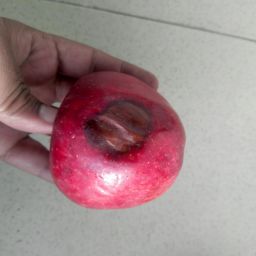
Fruit: Apple
Quality: Bad